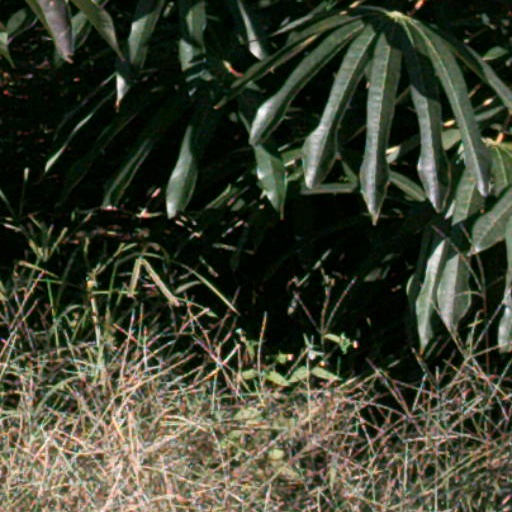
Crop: cassava